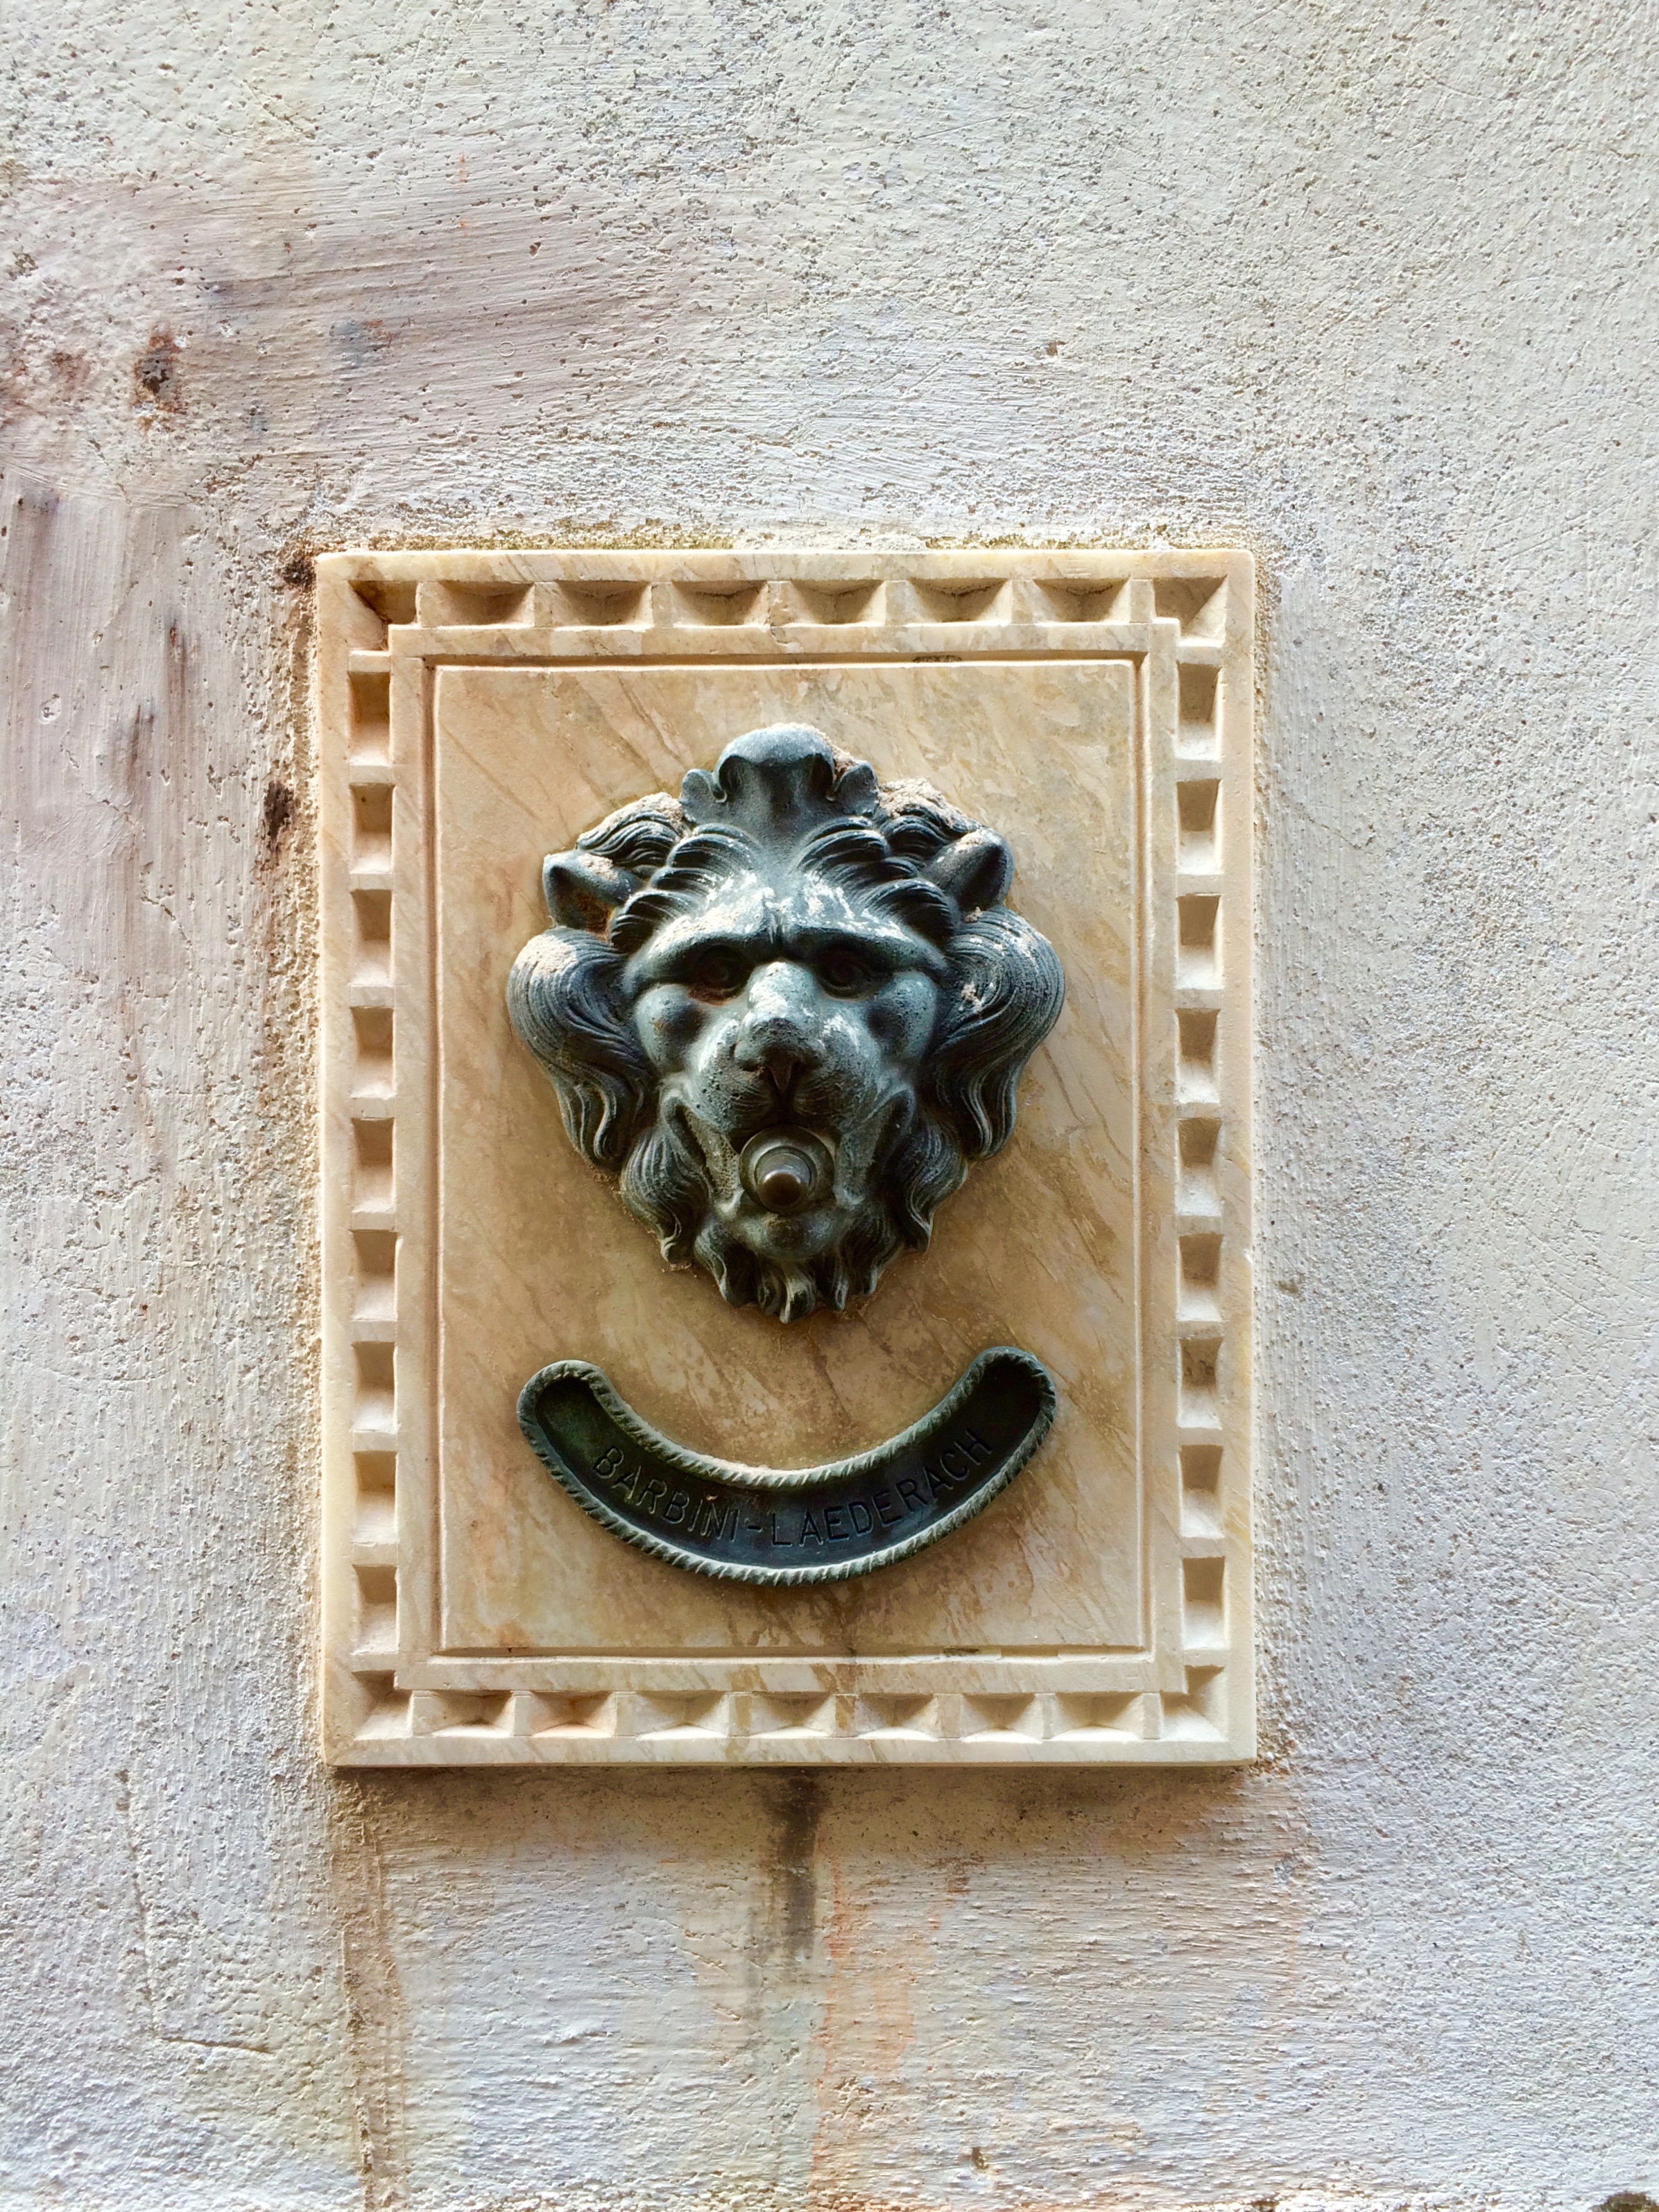
wood, vintage, old, venice, lion, art, picture frame, carving, shape, doorbell